Mystia

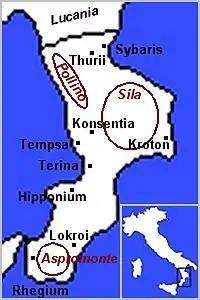

Mystia (Greek: Μυστία, Μυστιανός) was an ancient town of Bruttium.